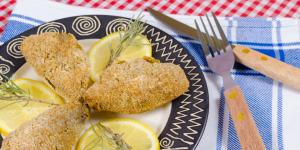
mejillones rellenos con thermomix